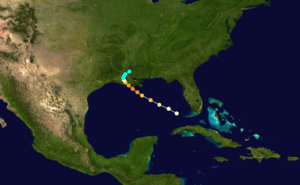
L'Isle Dernière est une île barrière au sud de la Louisiane qui fut jadis la station balnéaire de la Nouvelle-Orléans. Le 10 août 1856, l'île fut ravagée par un ouragan destructeur qui tua plus de 200 personnes. Cette catastrophe naturelle fragmenta alors la grande île en cinq petites îles alignées, et la station balnéaire est depuis complètement abandonnée. Les vestiges de la station se retrouvent envahis par la végétation, et deviennent un havre de paix pour les pélicans et autres oiseaux marins.